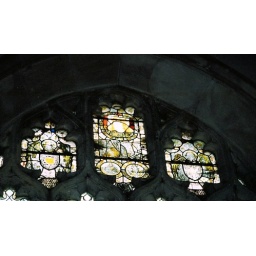
Old glass with the head of Edward IV in the middle window